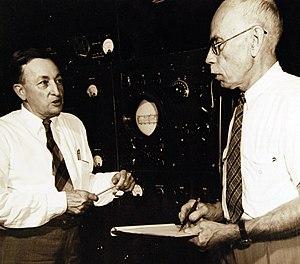
Le radar CXAM est le premier radar de production déployés sur les navires de la US Navy. Il a été développé par le United States Naval Research Laboratory des États-Unis par Robert Morris Page et son équipe. C'est la compagnie Radio Corporation of America qui reçut la première commande en 1939 et livra le premier exemplaire en 1940.